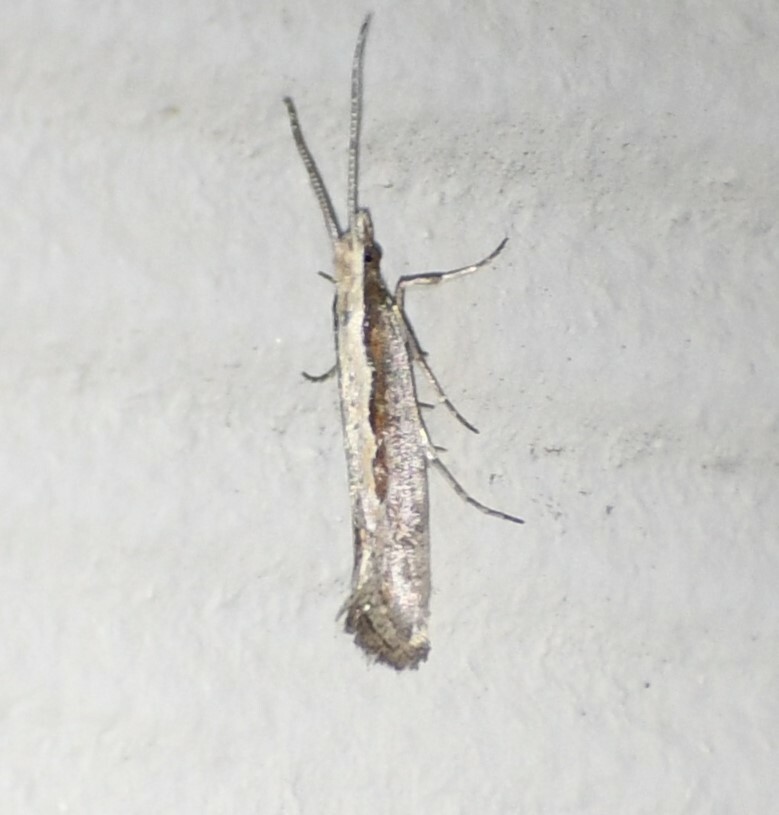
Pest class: diamondback_moth